Michael Murphy (sculptor)

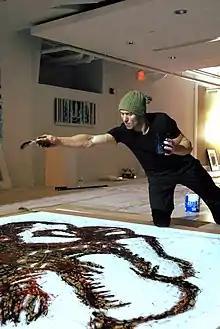

Michael Murphy (born March 22, 1975) is an American artist, sculptor and pioneer of the perceptual art movement. Murphy became widely known during the 2008 U.S. presidential election, after creating the first portrait of candidate Barack Obama in 2007 that influenced thousands of artists to contribute to the "Art for Obama" movement, documented in Shepard Fairey's book "".